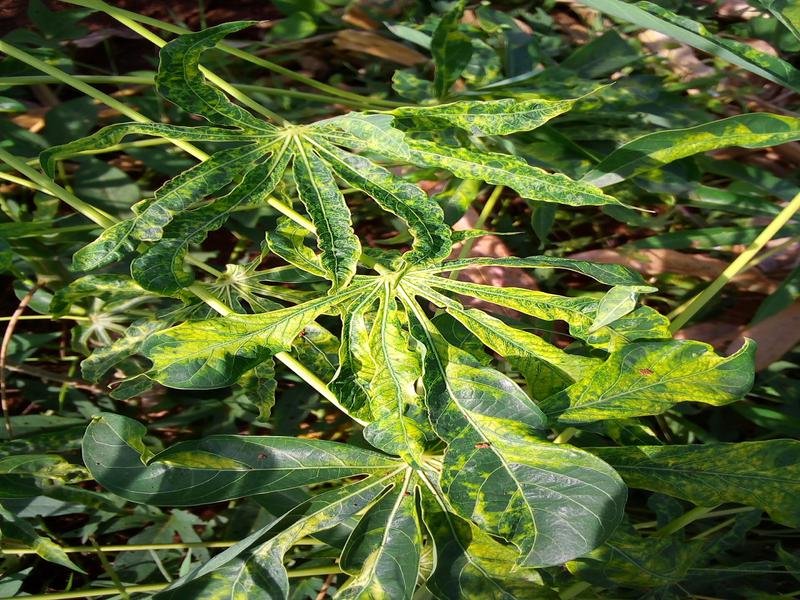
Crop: cassava
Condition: mosaic_disease